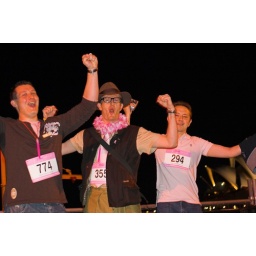
And we will dress in pink to help save the breasts. A noble cause.